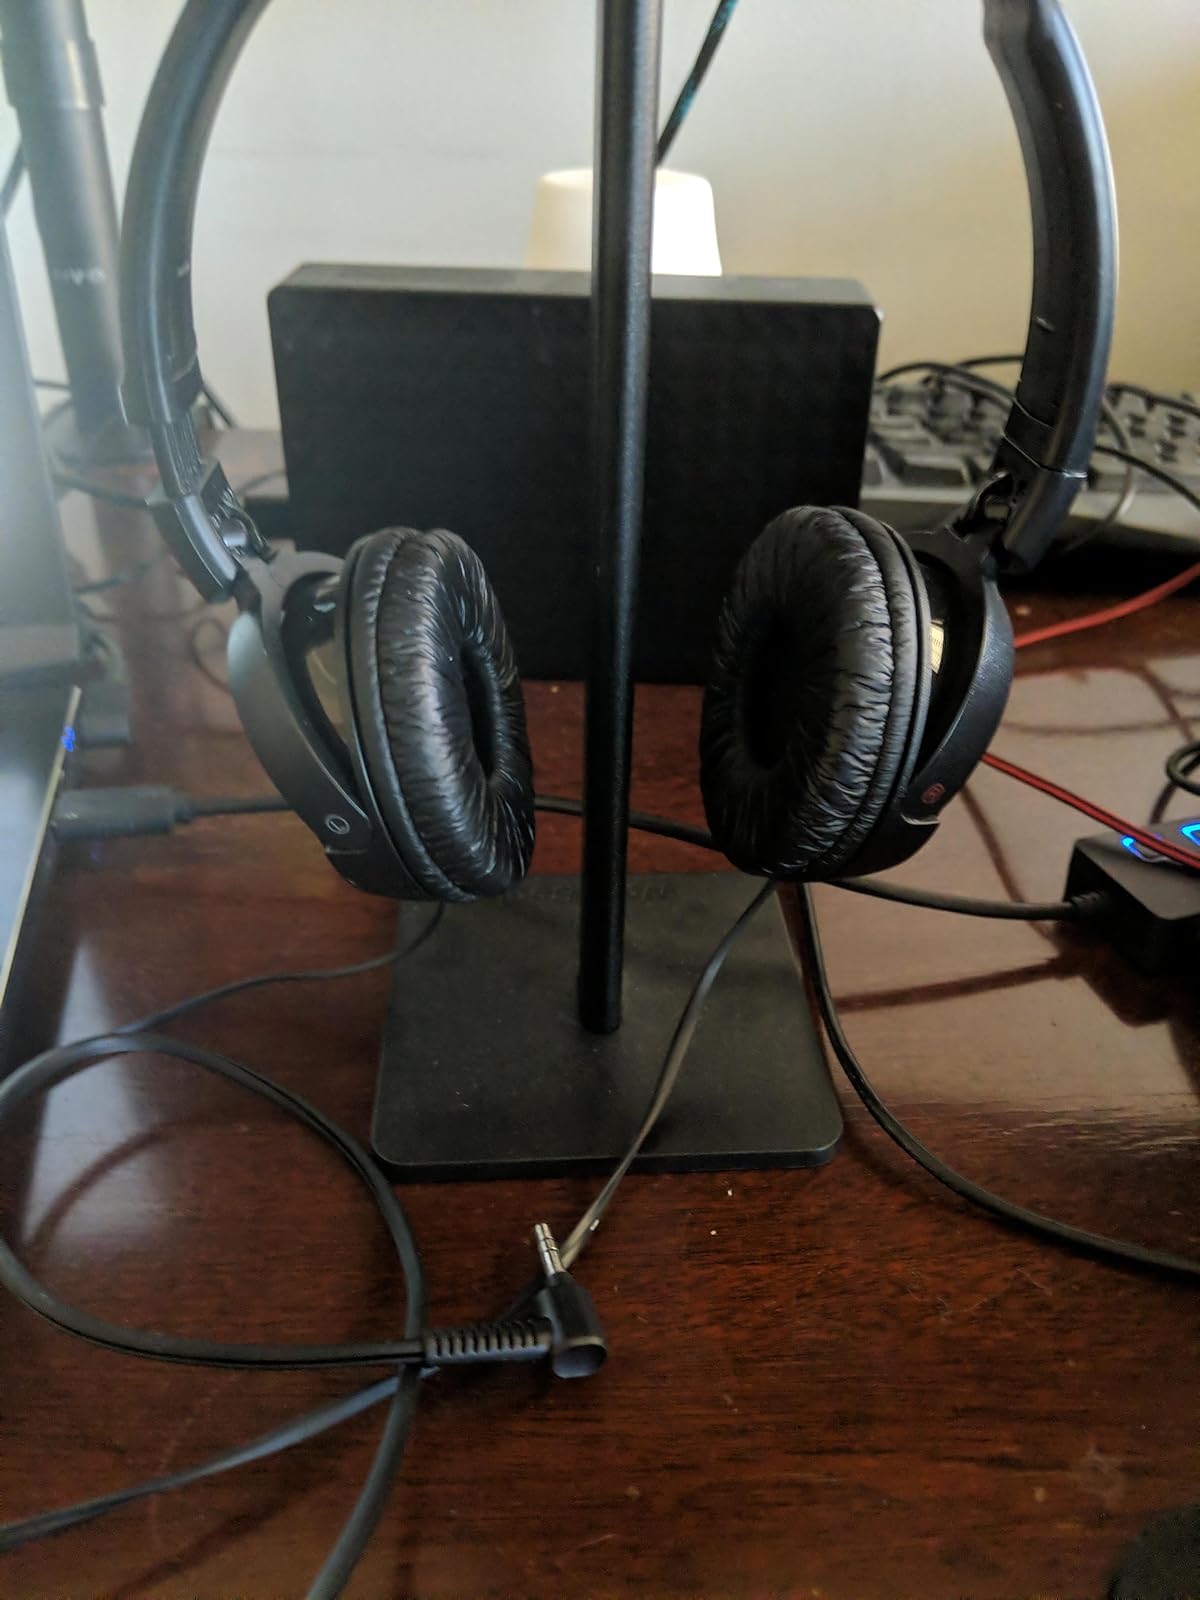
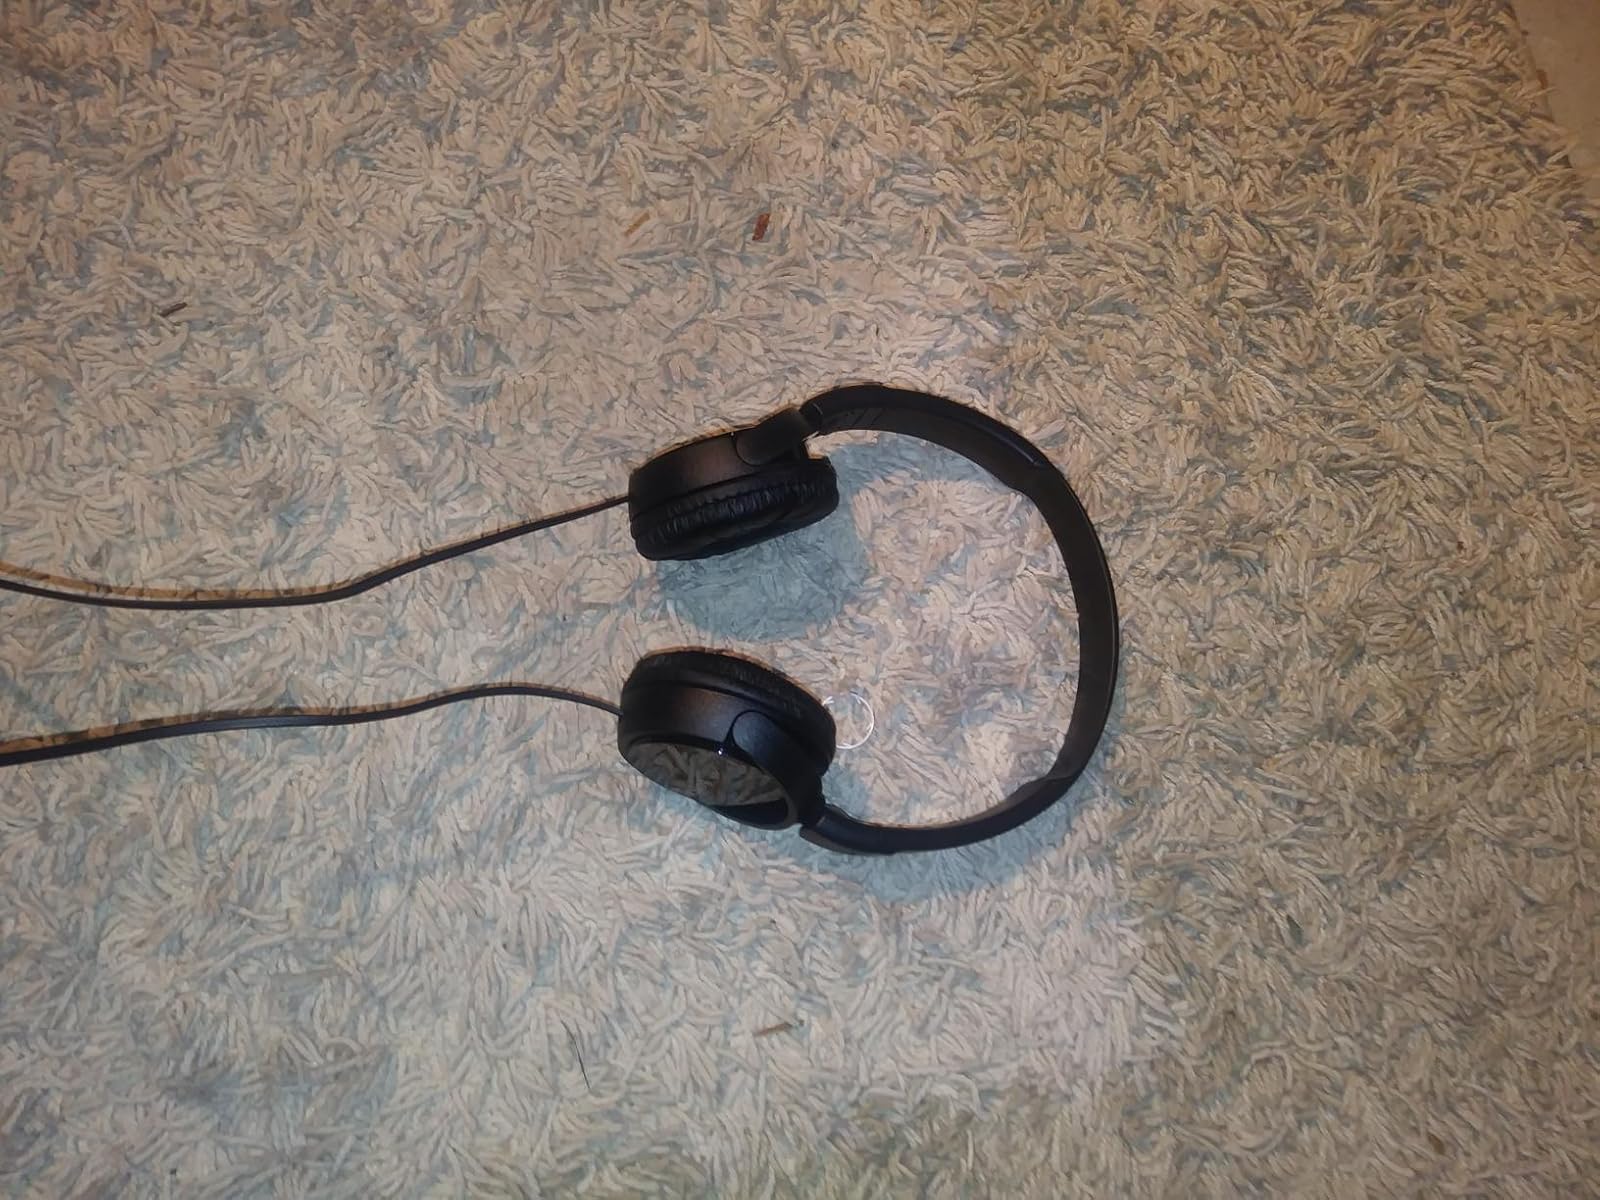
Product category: headphones
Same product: yes